US Senate career of Kamala Harris

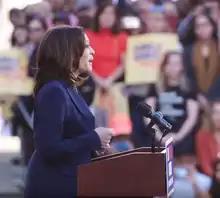
Harris announces her run for the 2020 Democratic nomination for president in Oakland, California, January 2019

Harris had been considered a top contender and potential front-runner for the 2020 Democratic nomination for president. In June 2018, she said she was "not ruling it out". In July 2018, it was announced that she would publish a memoir, a sign of a possible run. On January 21, 2019, Harris officially announced her candidacy for president of the United States in the 2020 presidential election. In the first 24hours after her announcement, she tied a record set by Bernie Sanders in 2016 for the most donations raised in the day after an announcement. More than 20,000 people attended her campaign launch event in her hometown of Oakland, California, on January 27, according to a police estimate.